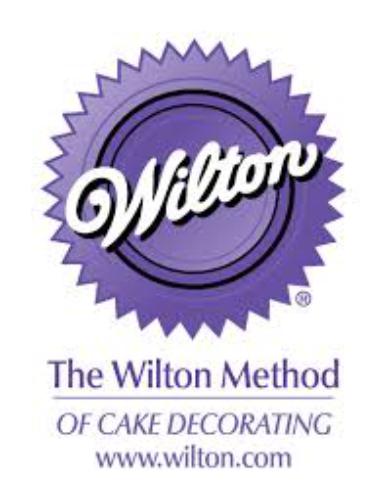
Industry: Food